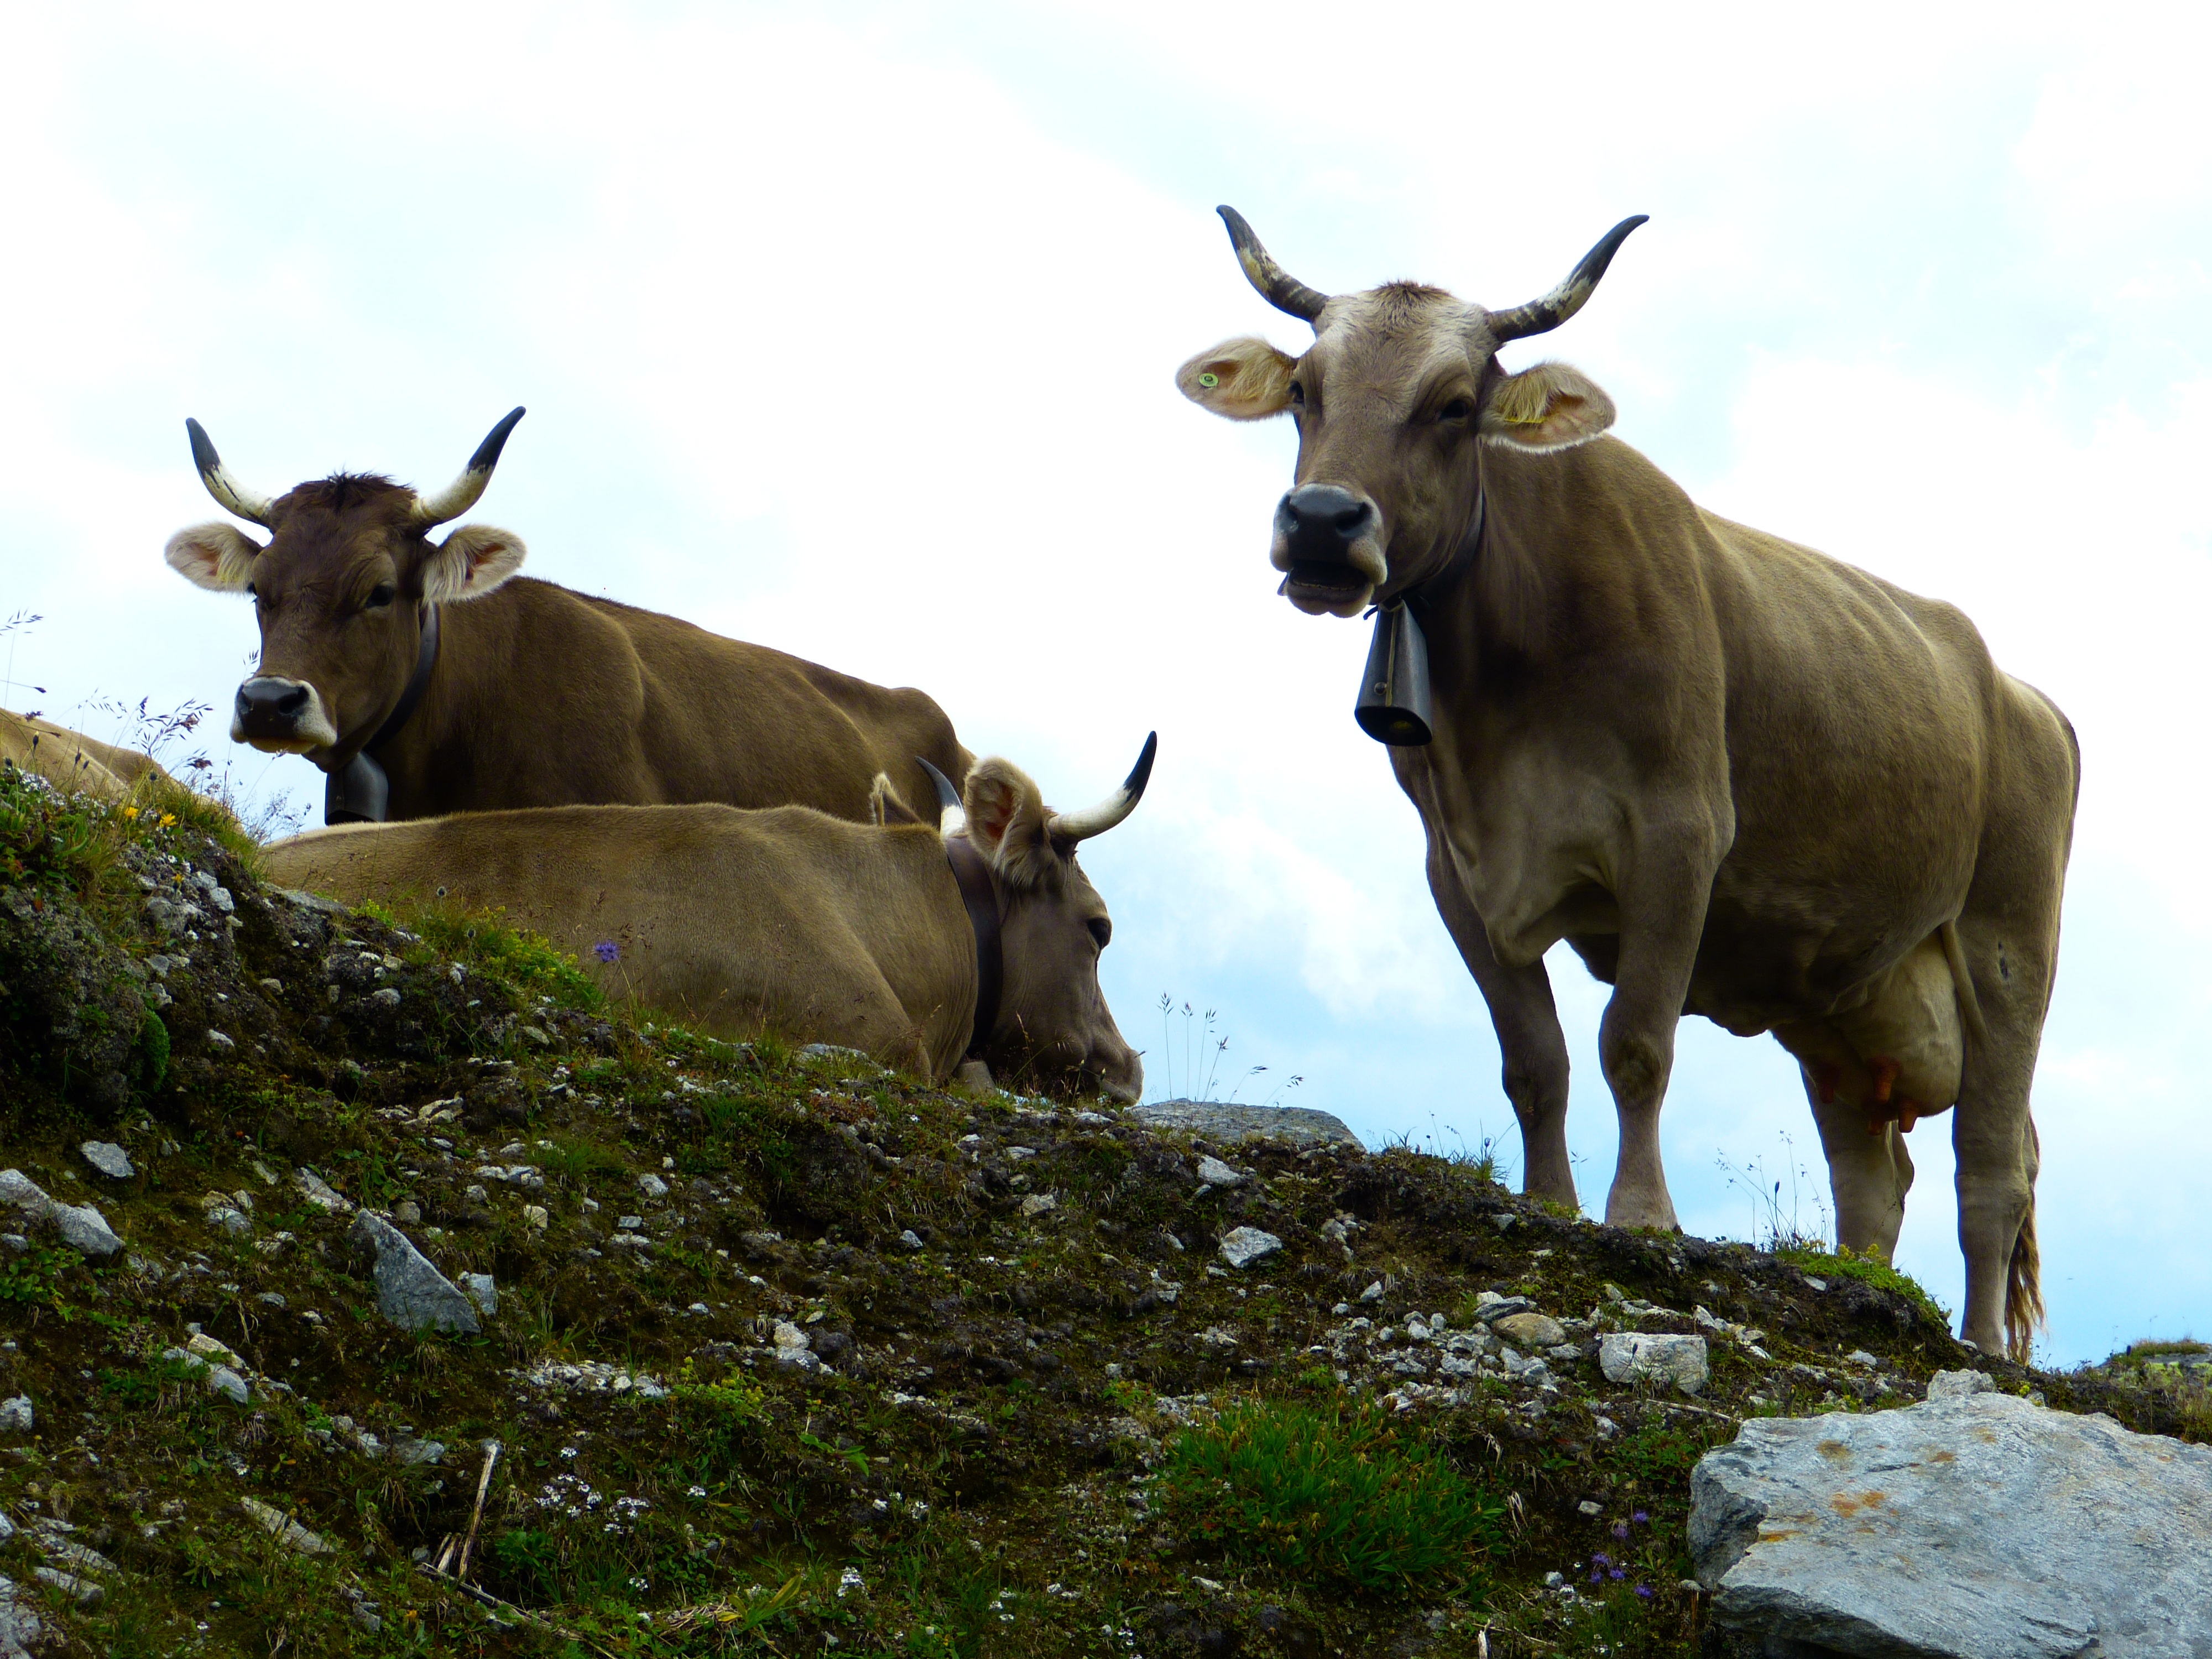
adventure, animal, wildlife, horn, herd, mammal, agriculture, beef, fauna, cows, bull, vertebrate, horns, ruminant, safari, animal portrait, milk cow, water buffalo, cattle like mammal, cow goat family